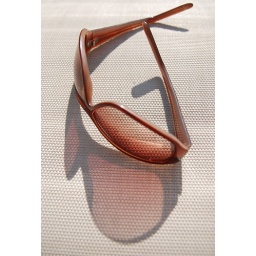
Sitting in my garden I noticed the interesting shadow of the sun glasses on the chair next to me